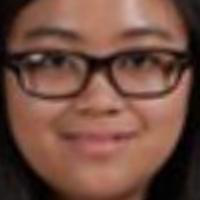
Age group: age 11-20